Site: brandenburg
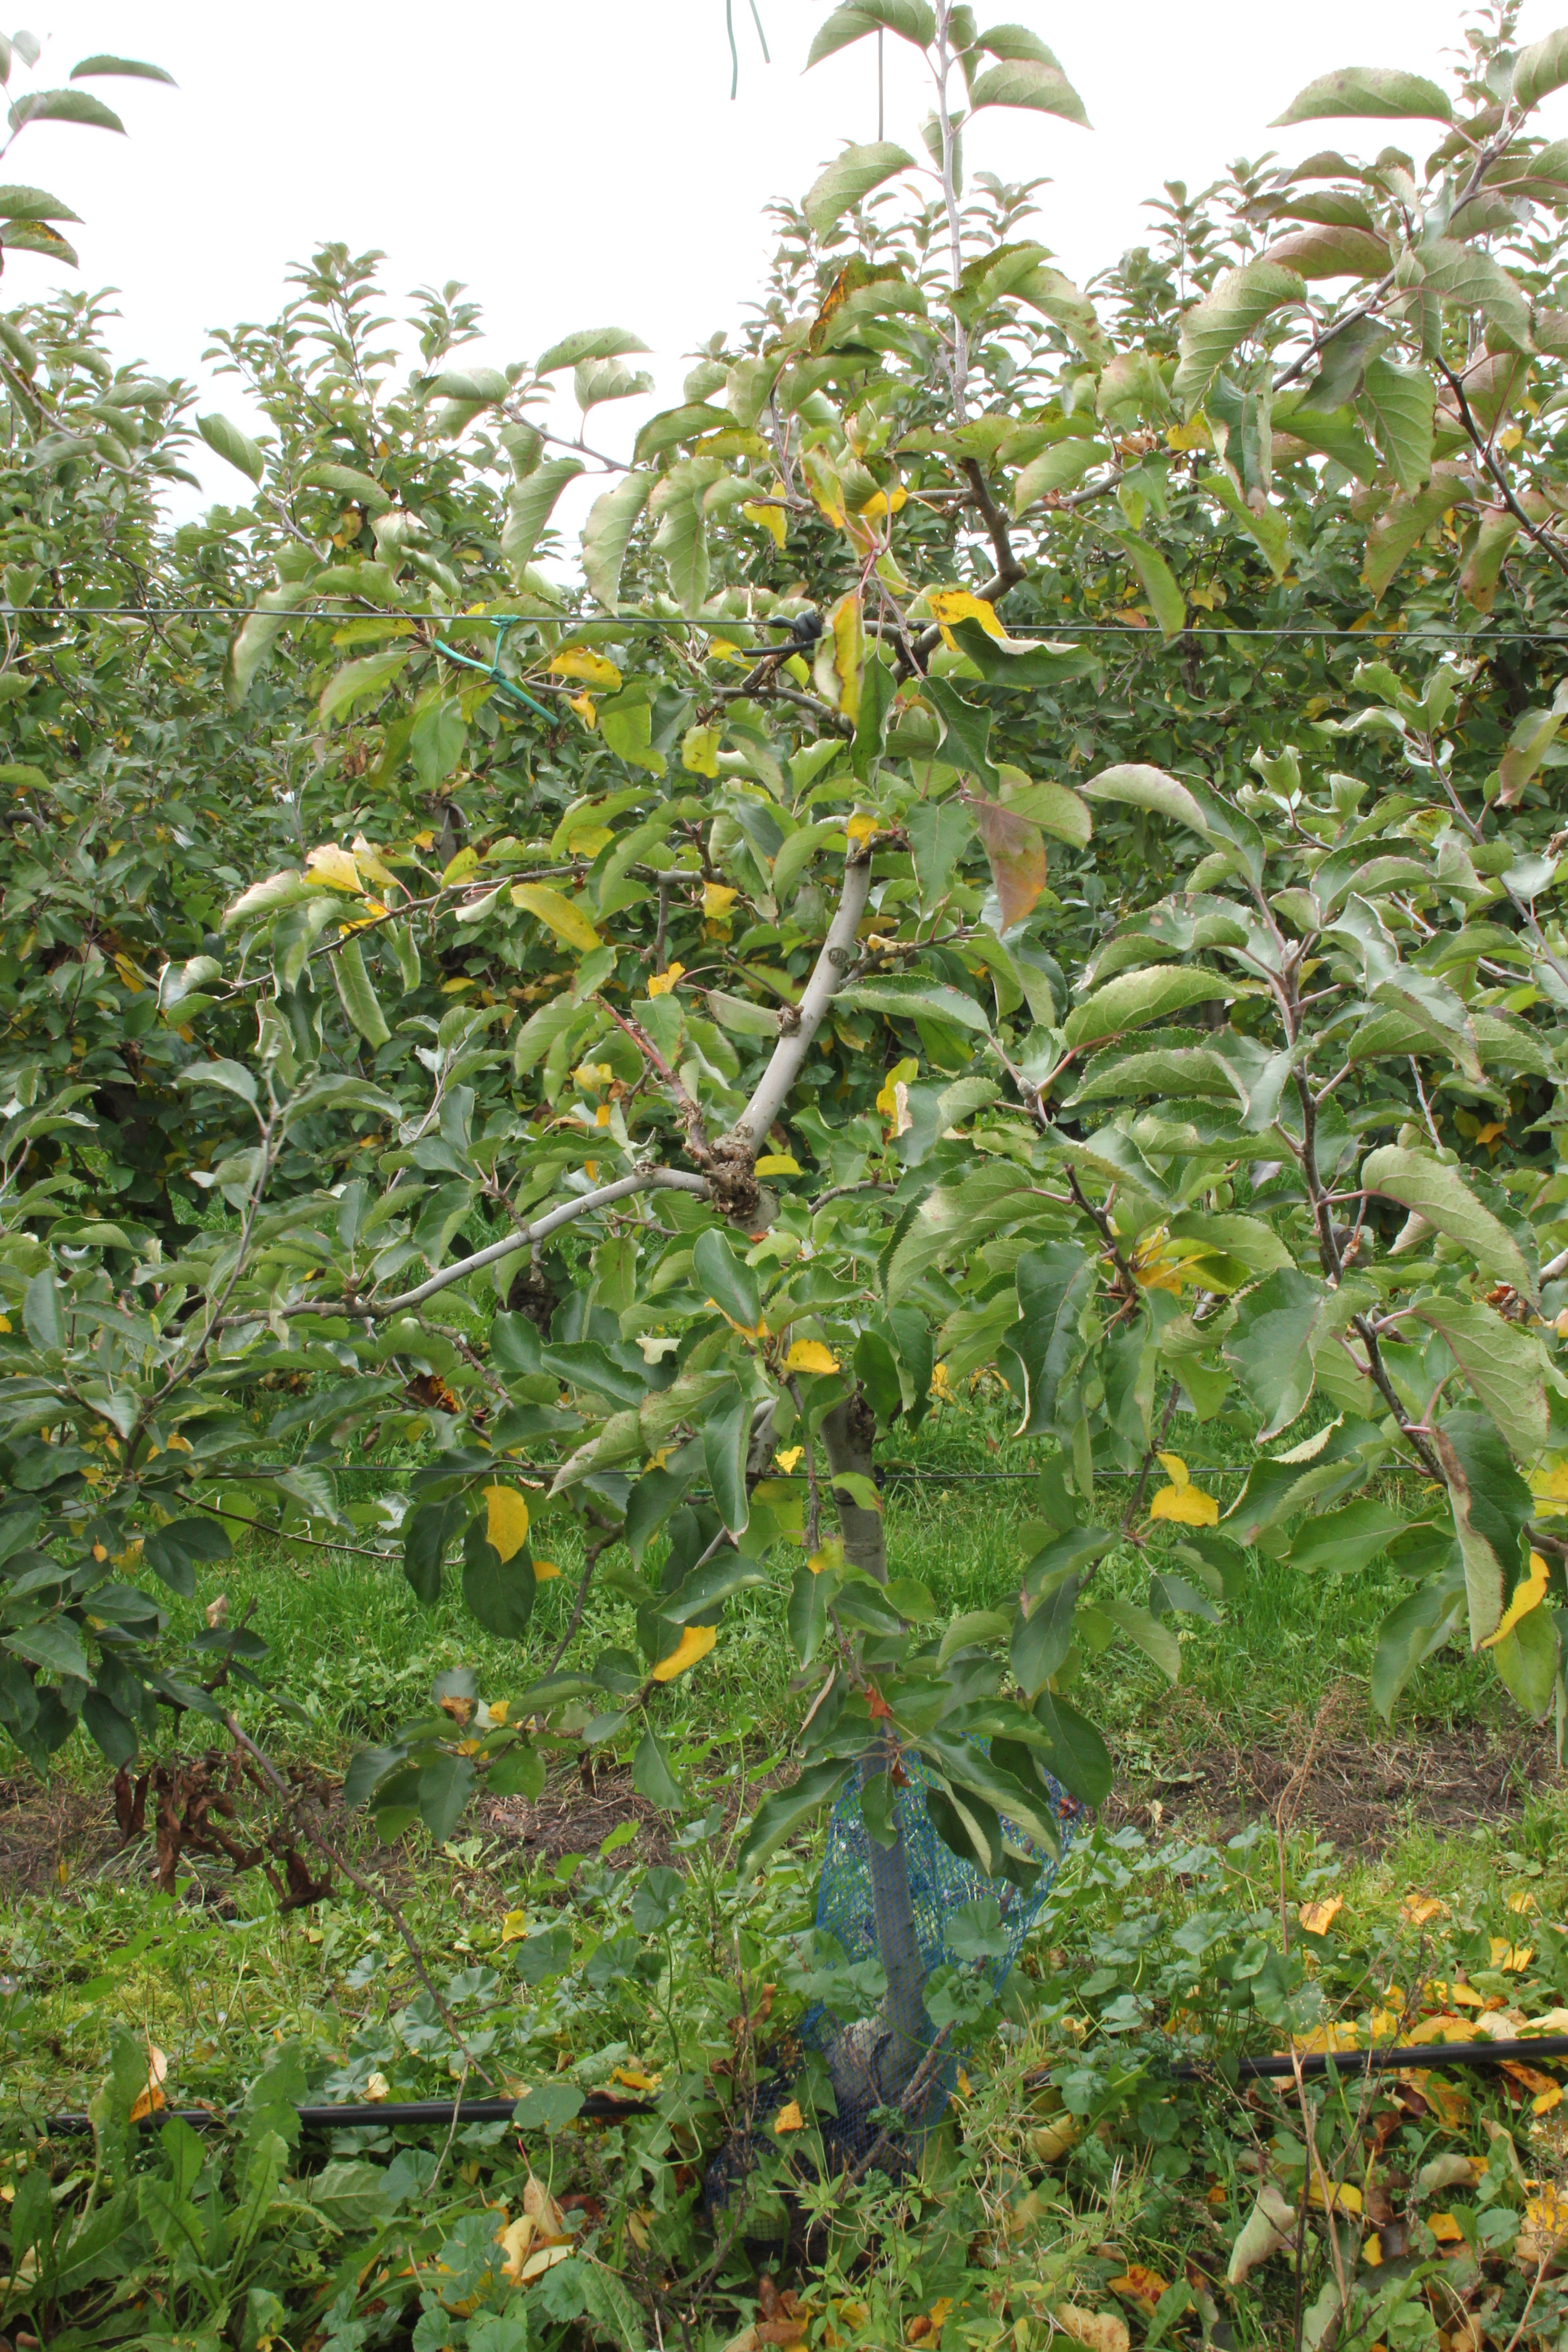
Growth stage (BBCH 91): Senescence, beginning of dormancy